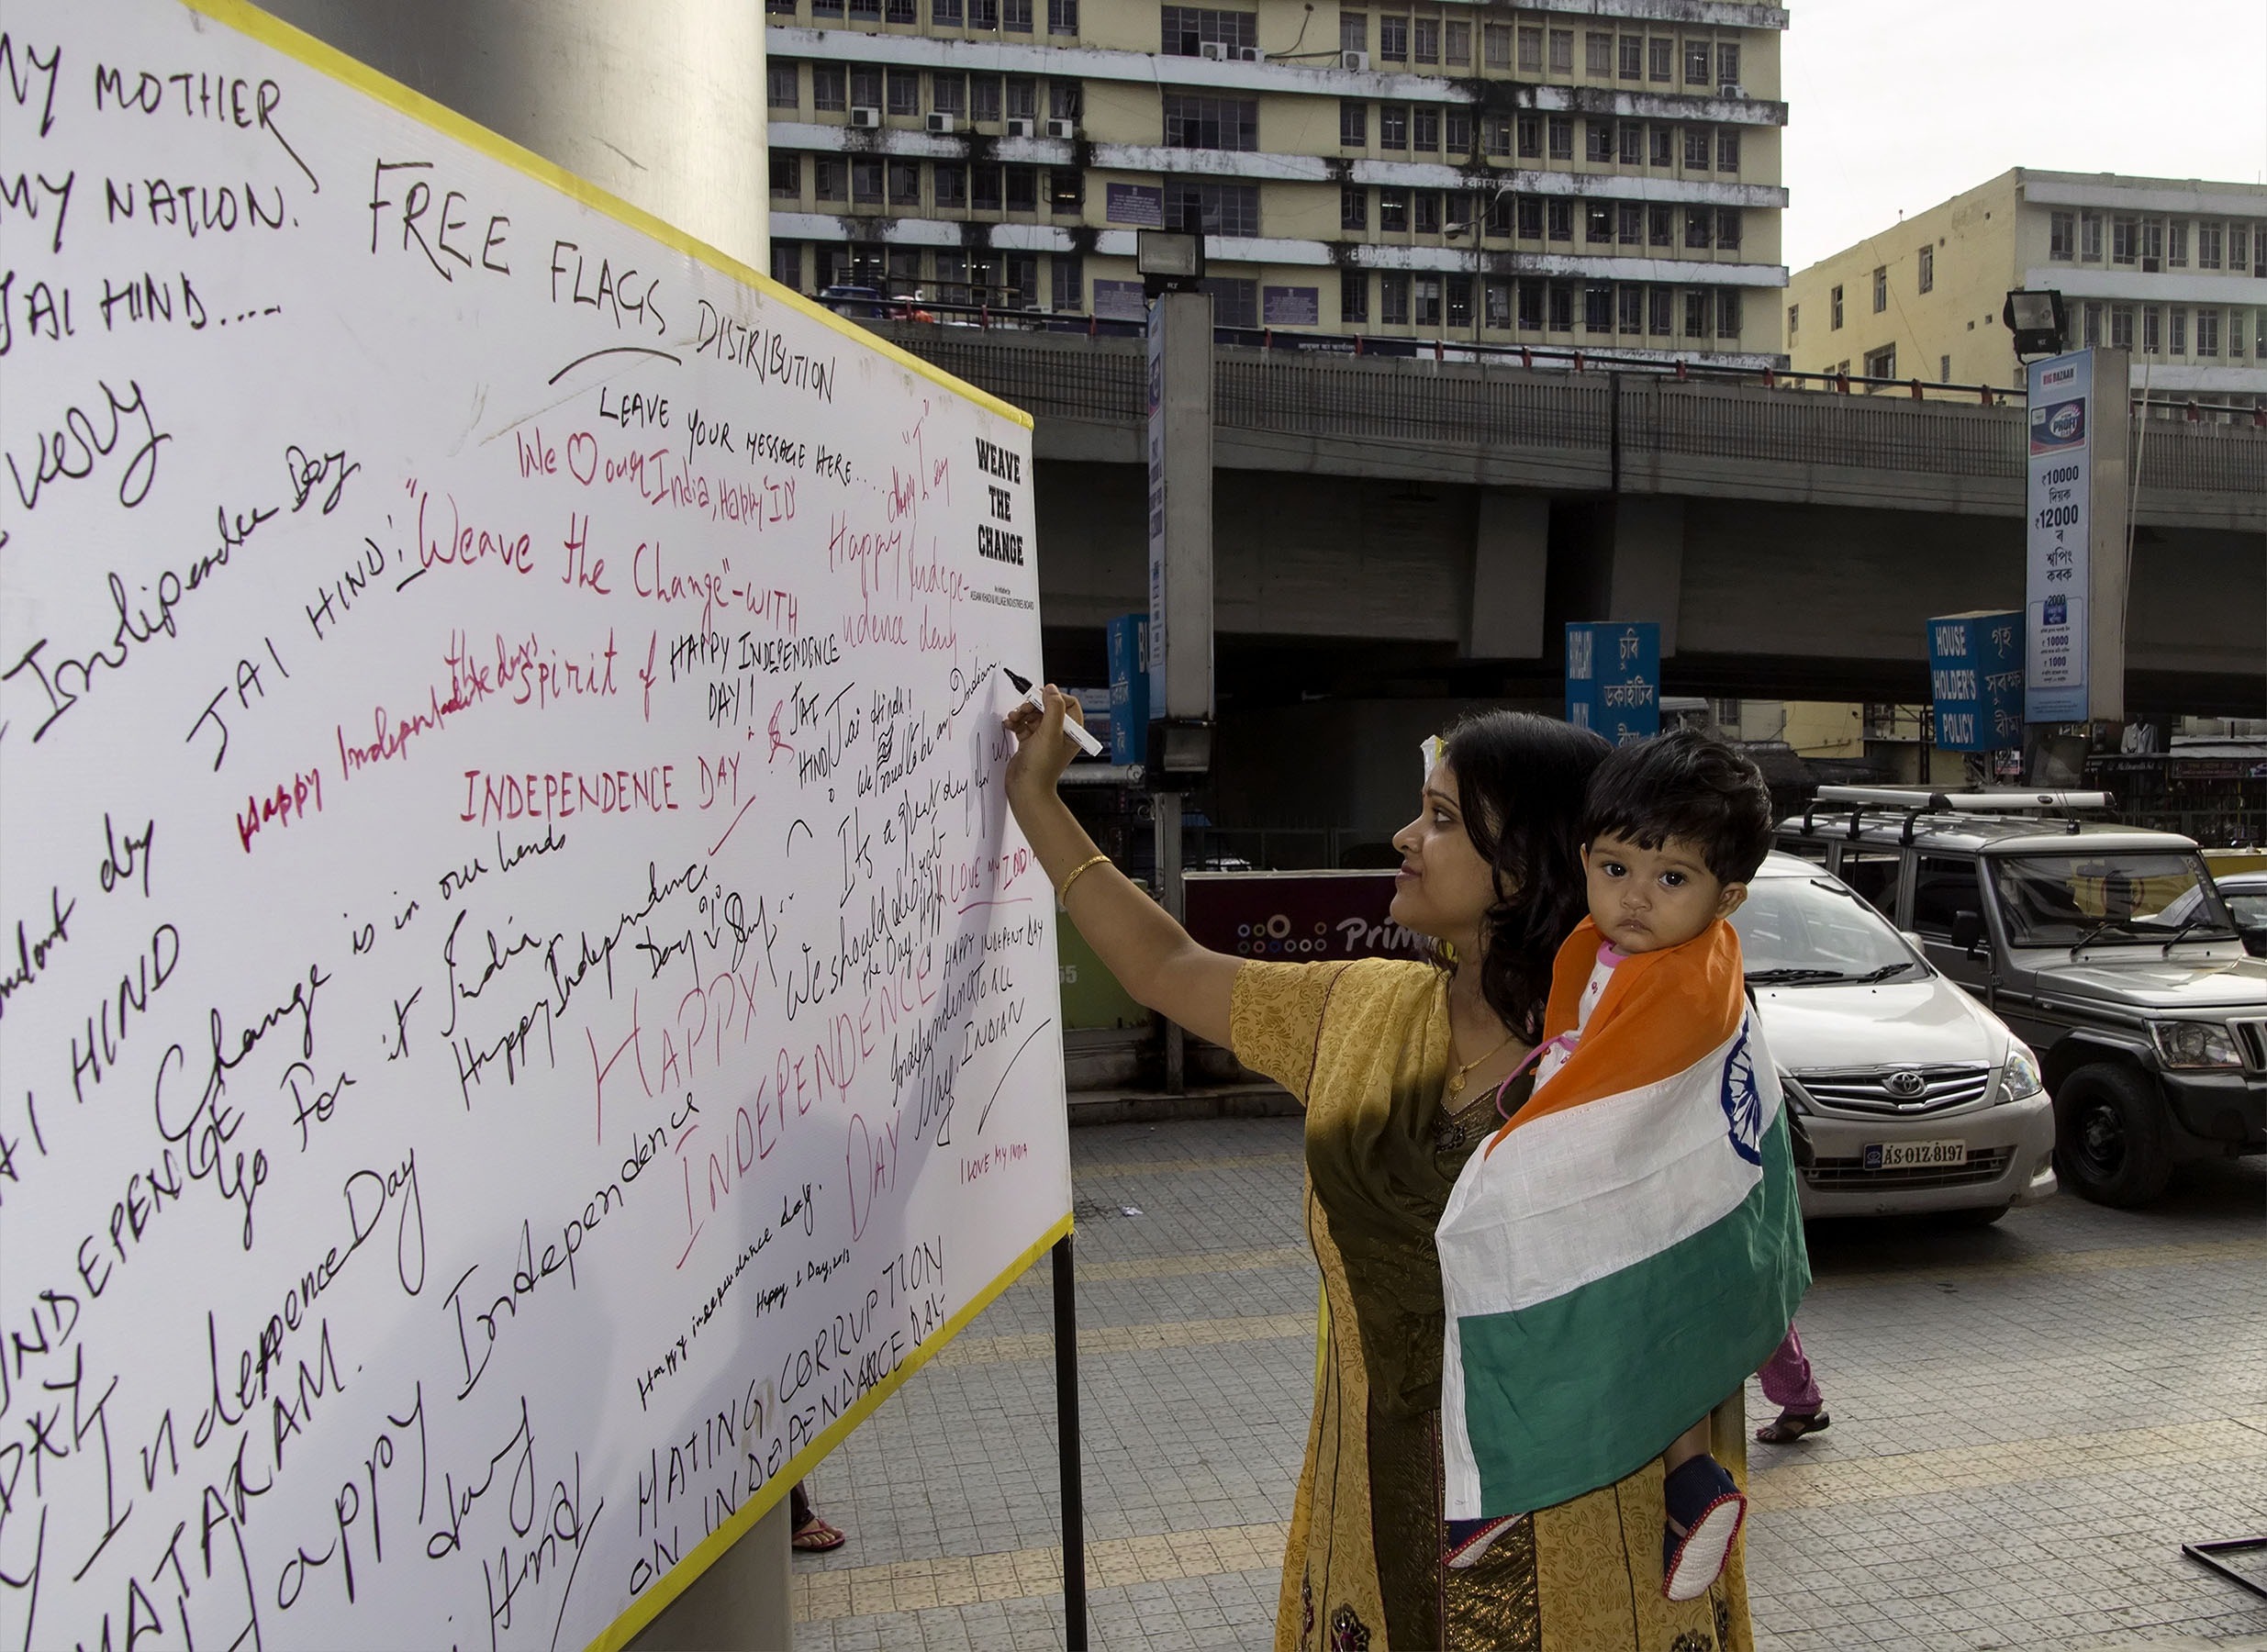
country, banner, flag, education, patriotism, national, art, india, tricolor, republic, indian, independence